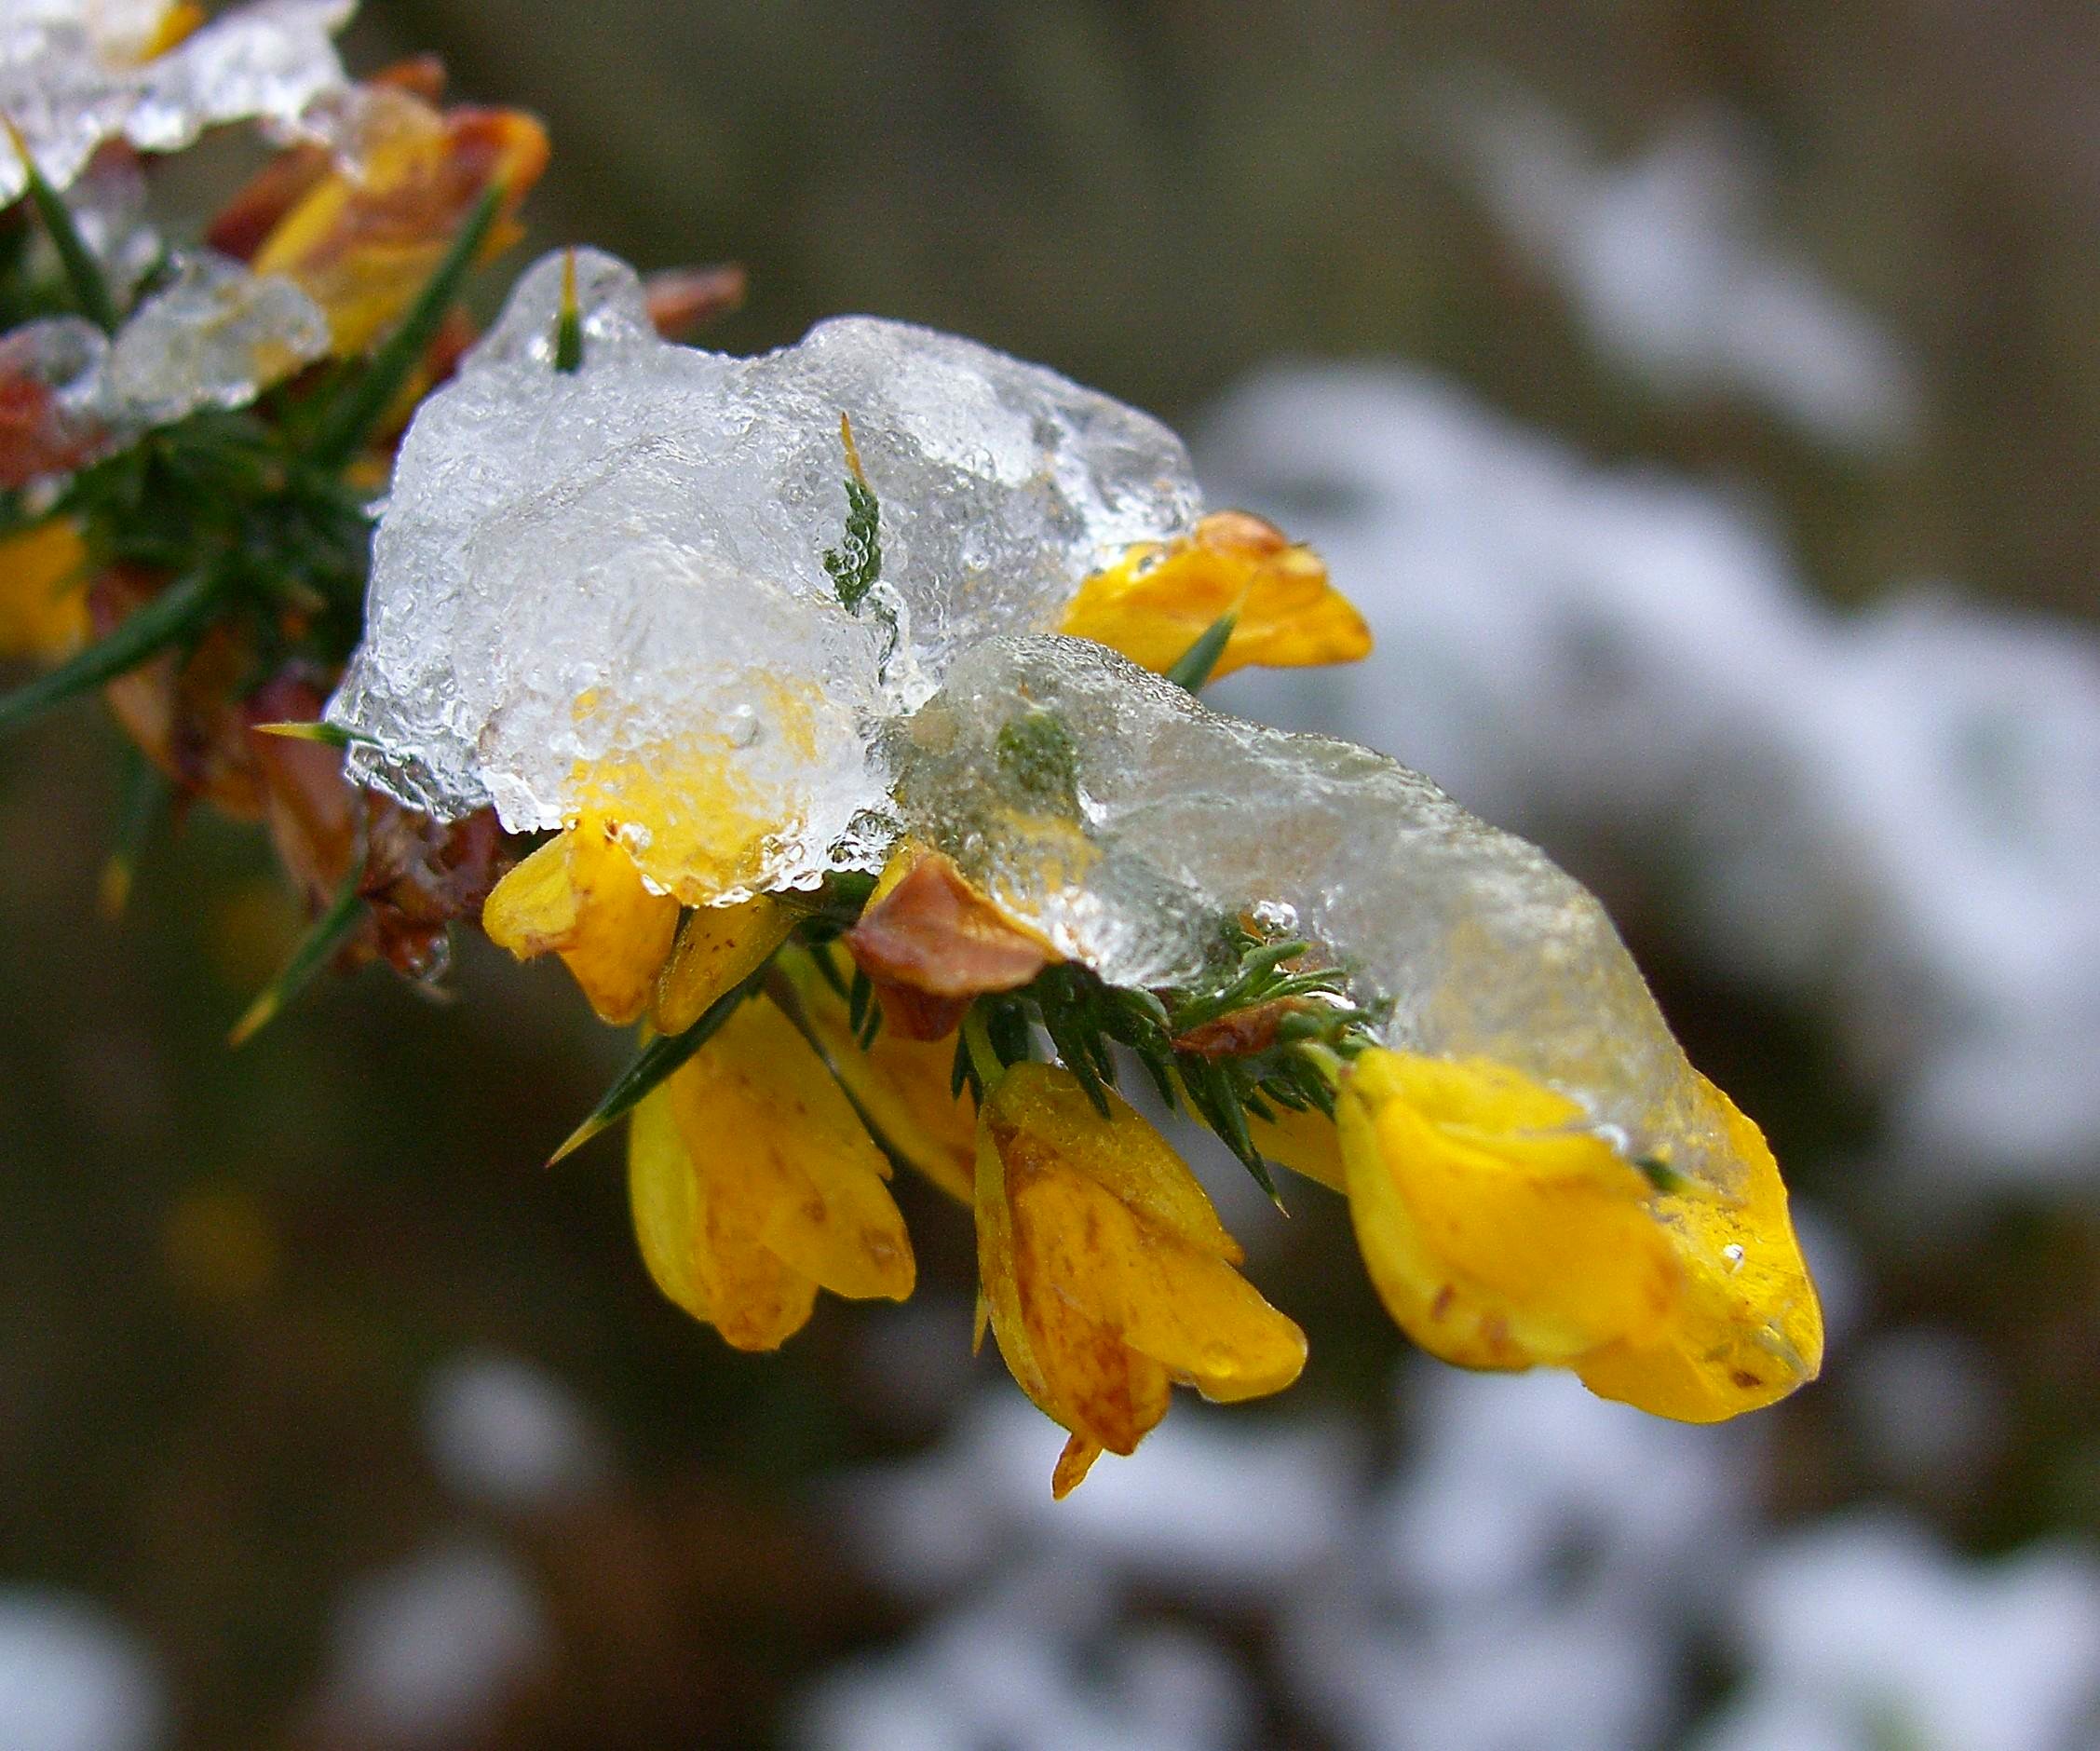
nature, branch, blossom, plant, sunlight, leaf, flower, petal, frost, autumn, botany, yellow, flora, season, wildflower, flowers, close up, shrub, naturaleza, flores, ggl1, macro photography, flowering plant, land plant